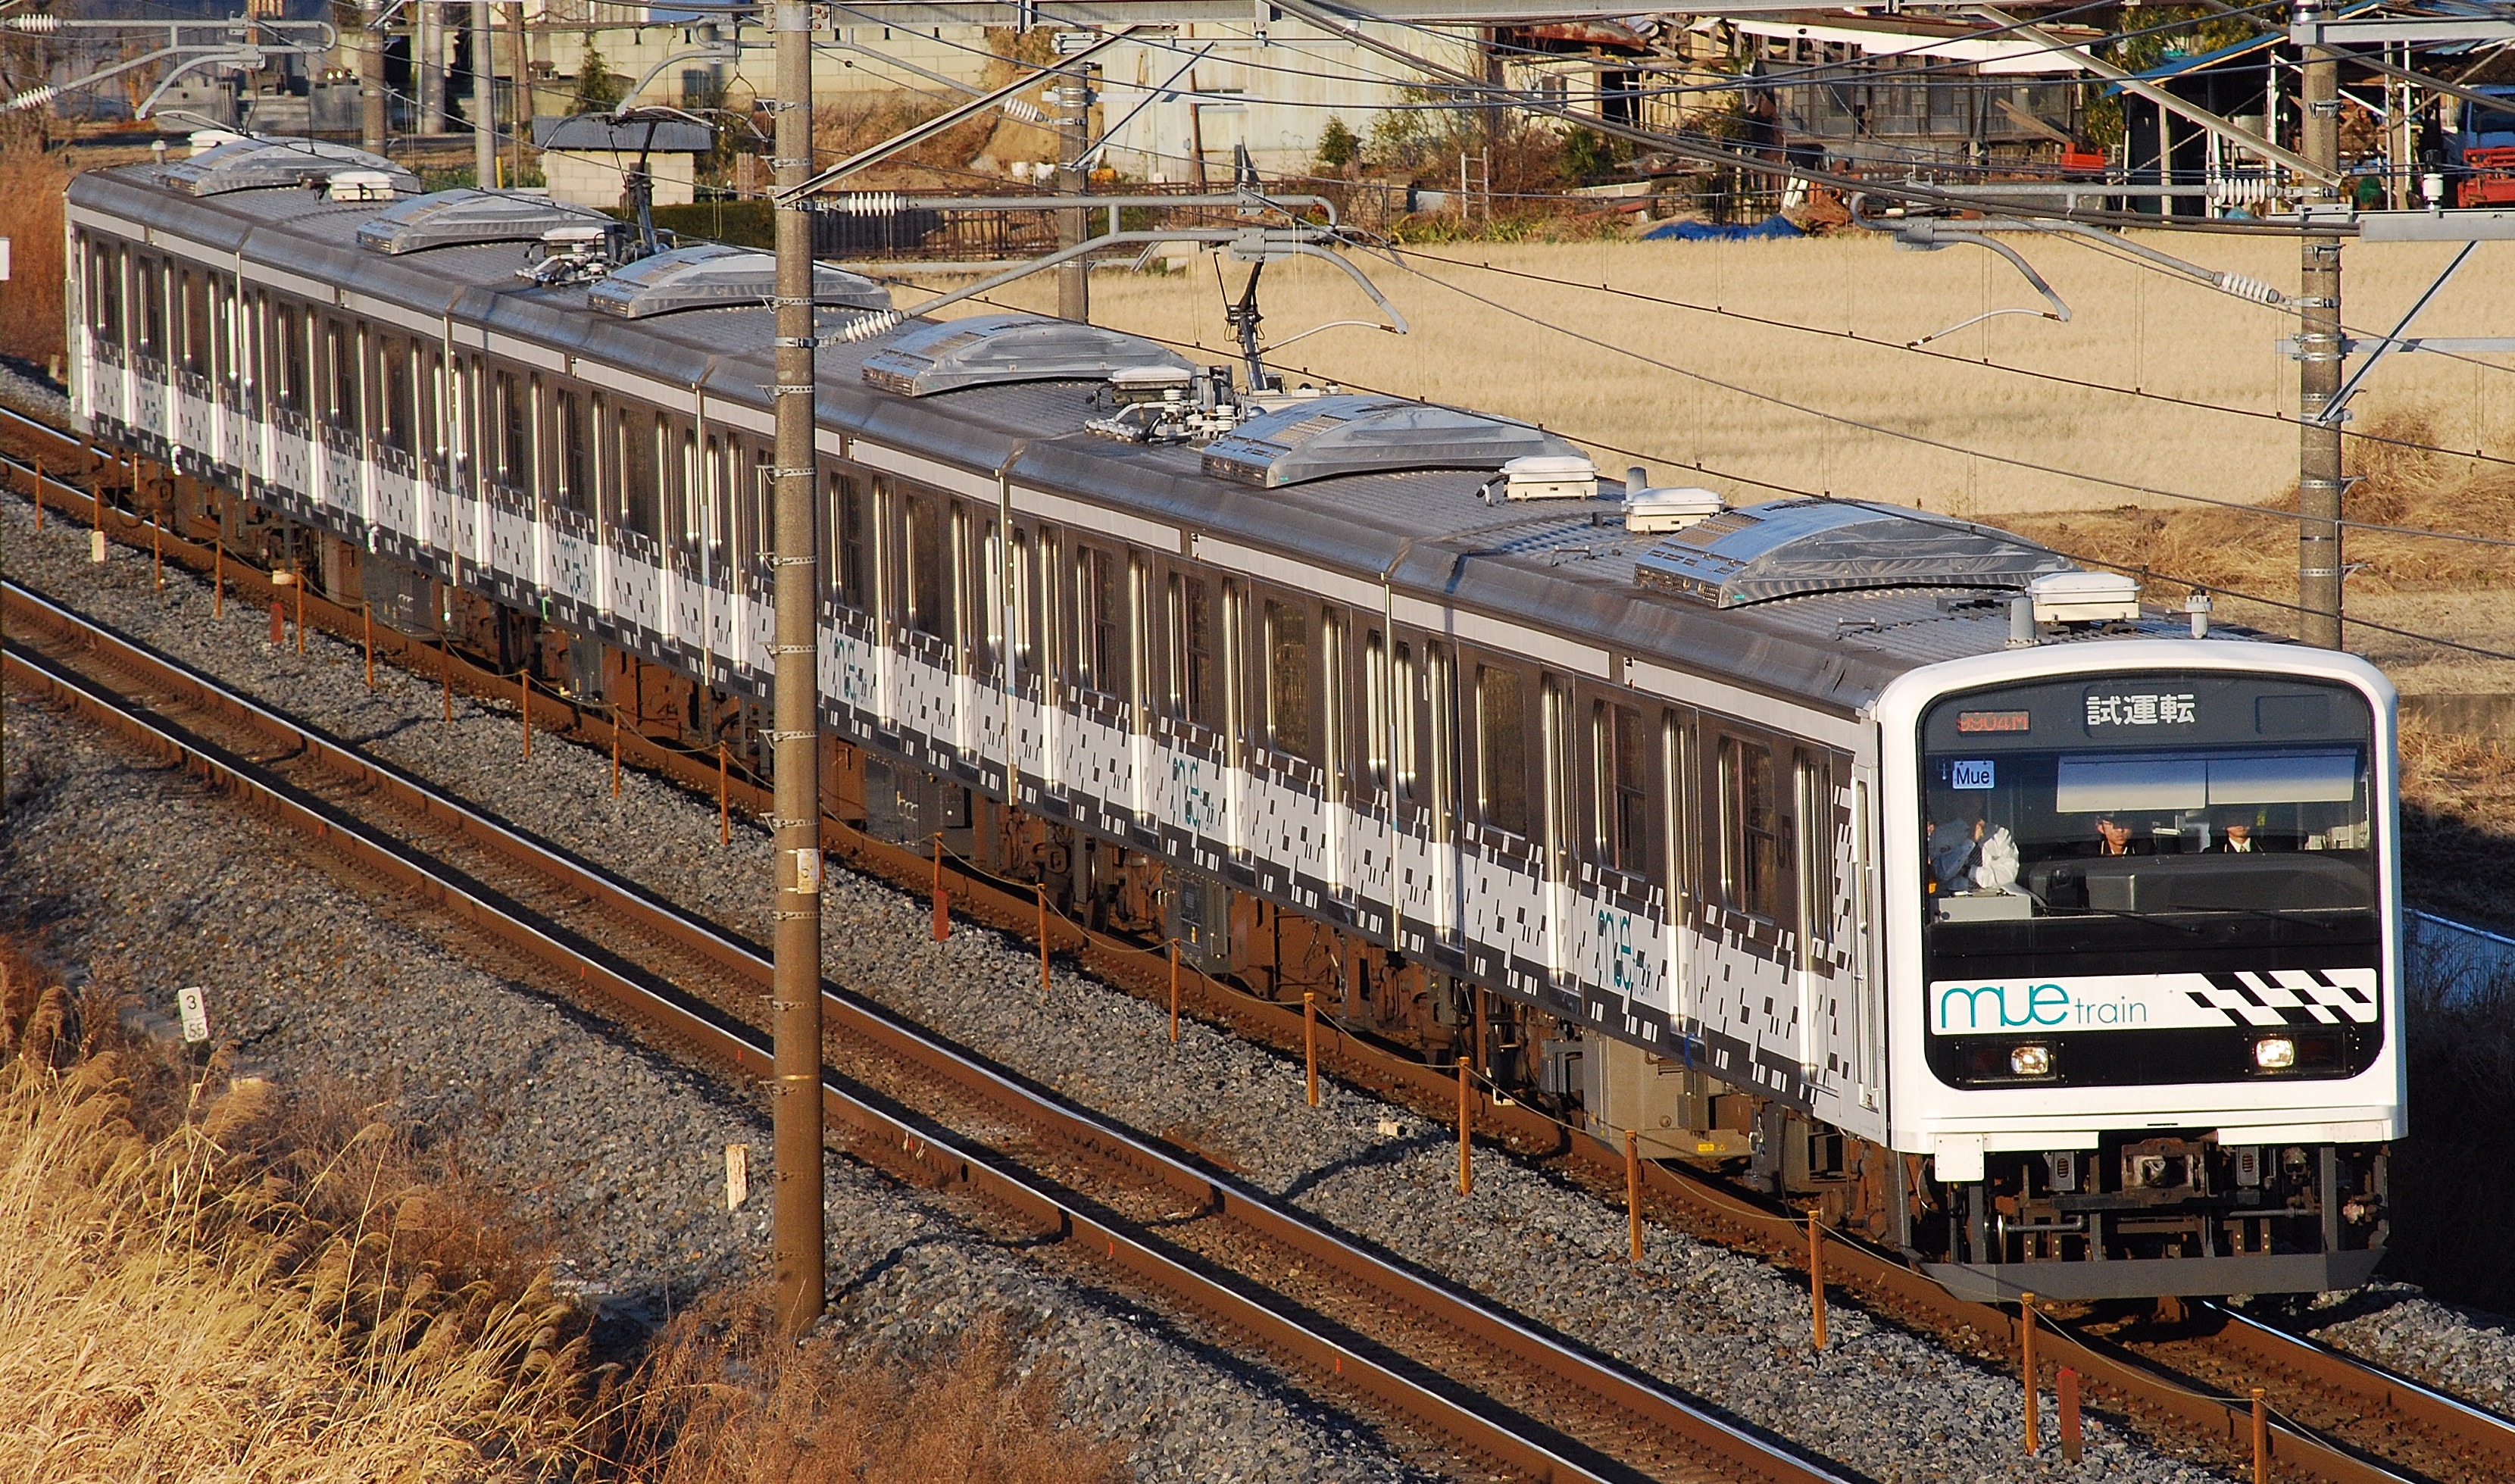
track, railway, railroad, train, transportation, transport, vehicle, station, train station, electricity, japan, public transport, locomotive, depot, passenger, rail transport, mass transit, passenger cars, land vehicle, rolling stock, metropolitan area, railroad car, passenger car